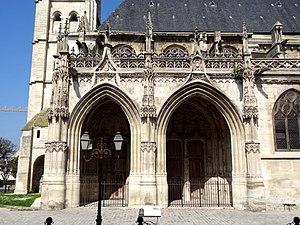
Collégiale Notre-Dame de Poissy - voir titre.
Formant la transition entre l'art gothique et la Première Renaissance, le style Louis XII est le résultat des guerres d'Italie de Charles VIII et de Louis XII mettant alors la France en rapport direct avec la Renaissance artistique italienne. D'une façon générale, la structure reste française, seul le décor change et devient italien.
La collégiale Notre-Dame de Poissy est une église catholique paroissiale, située à Poissy, dans les Yvelines, en France. Elle a été fondée par le roi Robert le Pieux autour de 1016, mais de l'église du XIᵉ siècle, seul le clocher-porche occidental subsiste. En effet, la collégiale a été reconstruite à partir du début du XIIᵉ siècle, et notamment entre 1130 et 1160, dans le style roman tardif, puis ultérieurement dans le style gothique primitif, qui se manifeste dans les parties orientales. Le futur Louis IX y fut baptisé, quelques jours après sa naissance à Poissy, le 25 avril 1214. Cet événement fait la célébrité de l'église, et les fonts baptismaux de cette époque y sont toujours conservés. Sous tout l'Ancien Régime, un chapitre de chanoines a son siège dans l'église, et assure longtemps le service paroissial. Il est dissous à la Révolution, et l'église est fermée au culte, pour n'ouvrir de nouveau qu'en 1802. L'appellation de collégiale n'est désormais plus qu'une référence au passé. Au début du XIXᵉ siècle, l'église tombe en ruine, et sa restauration par les architectes municipaux n'est pas un succès.